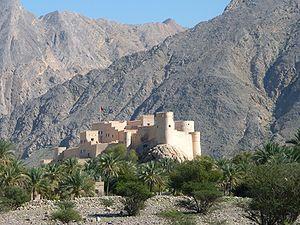
La fortresse an-Nakhal (Al-Batinah, Oman). Русский: Крепость ан-Нахал (Эль-Батына, Оман).